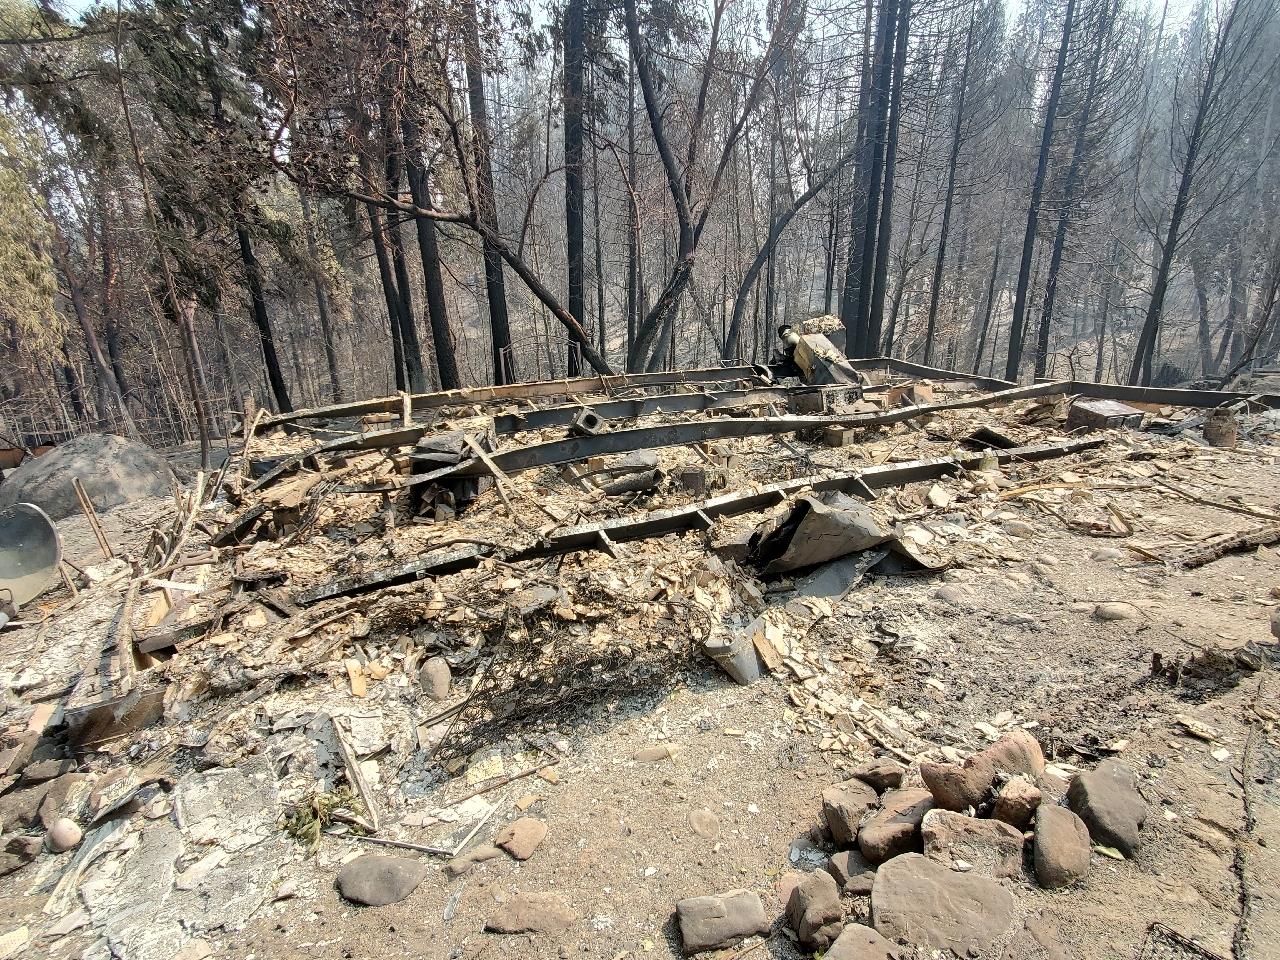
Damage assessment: destroyed